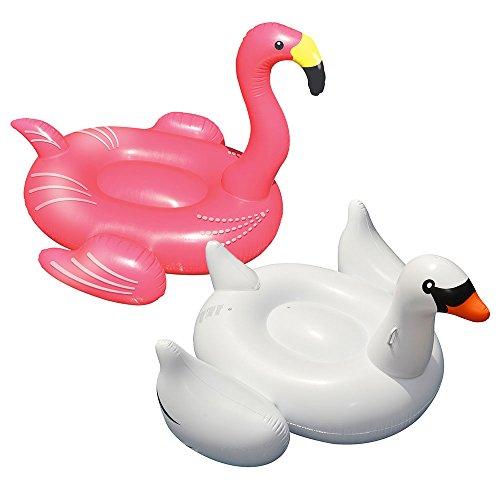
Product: Swimline Giant Swan and Giant Flamingo for Swimming Pools
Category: Toys & Games | Sports & Outdoor Play | Pools & Water Toys | Pool Rafts & Inflatable Ride-ons
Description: Includes one Giant Swan and one Giant Flamingo.
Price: $60.99
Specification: ProductDimensions:78x76x58inches|ItemWeight:5pounds|ShippingWeight:12.25pounds(Viewshippingratesandpolicies)|DomesticShipping:ItemcanbeshippedwithinU.S.|InternationalShipping:ThisitemcanbeshippedtoselectcountriesoutsideoftheU.S.LearnMore|ASIN:B01BIPGAYU|Itemmodelnumber:90621-27BX|Manufacturerrecommendedage:4months-8years